RingSide Fish House

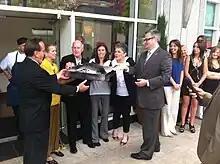

In 2015 and 2018, RingSide Fish House received a Best Of Award of Excellence from "Wine Spectator" as part of the magazine's annual restaurant awards.